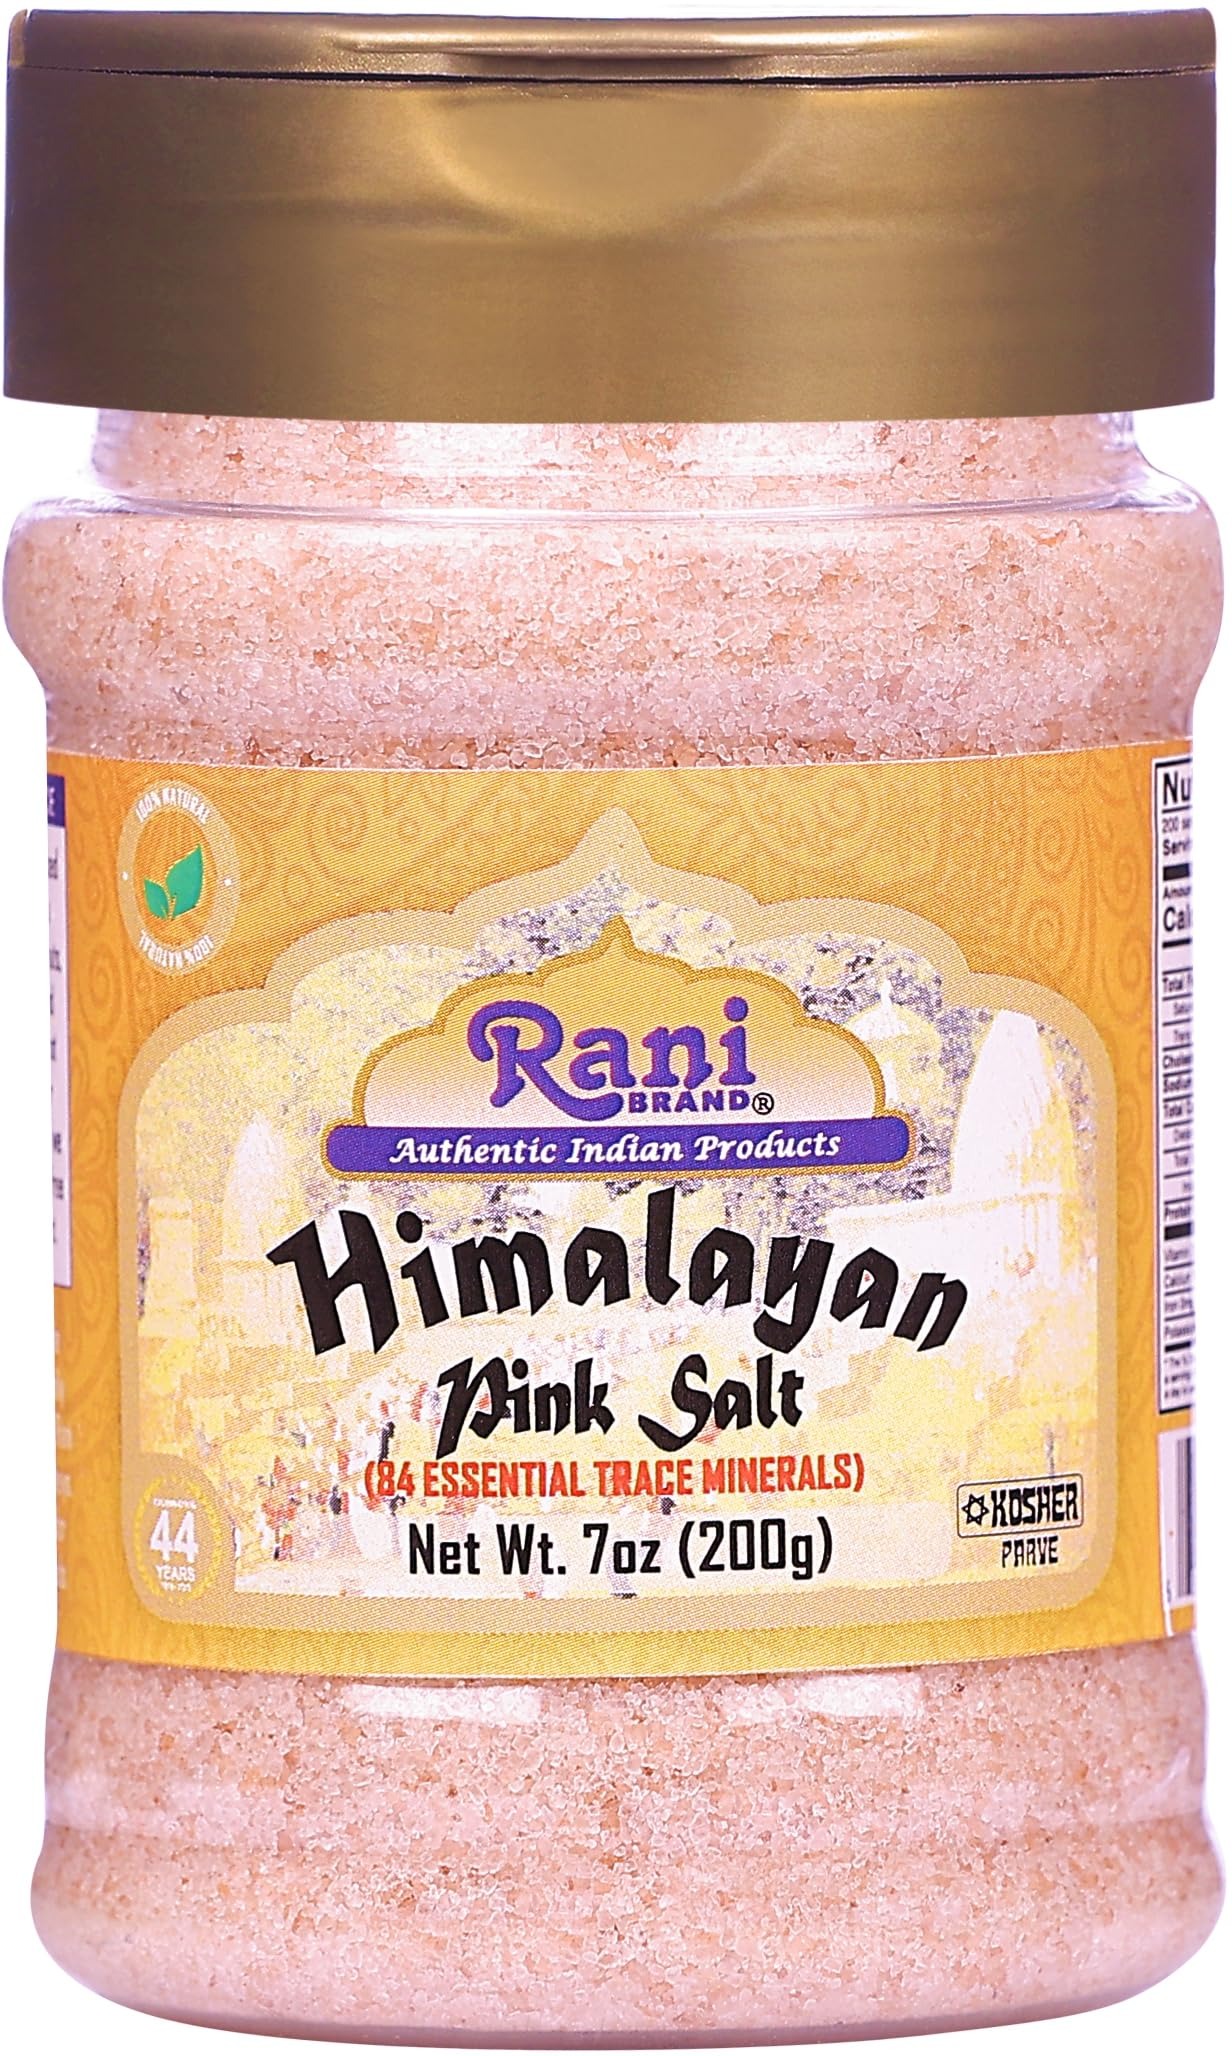
Item Name: Rani Himalayan Pink Salt Powder (84 Essential Trace Minerals) 7oz (200g) PET Jar ~ All Natural | Vegan | Gluten Friendly | NON-GMO | Indian Origin
Bullet Point 1: You'll LOVE our Rani Himalayan Pink Salt Powder by Rani Brand--Here's Why:
Bullet Point 2: ❤️Special Note: Our spices/salts do not have anti-caking or anti clumping agents or other harmful additives, hence with a clump-prone product like black salt, natural clumping will occur. This does not indicate that the product is old or bad, just all natural!
Bullet Point 3: ❤️This Himalayan rock salt has a high sulfur content, which gives it it's flavor and smell. It is commonly used in vegan dishes to replicate an egg flavor. Packed in a no barrier Plastic Jar, let us tell you how important that is when using Indian Spices!
Bullet Point 4: ❤️NOW KOSHER! No Sugar added, GLUTEN Friendly, Non-Irradiated, VEGAN, CHOLESTEROL-Free, NON-GMO 100% Natural, No preservatives or "fillers" & Great Flavor!
Bullet Point 5: ❤️Net Wt. 7oz (200g). Himalayan Pink Salt (Vegan) has been used for centuries both for its unique flavor & digestive properties
Product Description: <b>Himalayan Pink Salt....</b>A Little History! <br> Hand extracted from ancient sea salt deposits deep in the Himalayan Mountains and has been protected by hardened lava for 100 million years. Contains all 84 elements found in your body. May help regulate the water content throughout your body & promote a healthy pH balance in your cells. <br> Special Note: Our spices do not have anti-caking or anti clumping agents or other harmful additives, hence with a clump-prone product like black salt, natural clumping will occur. This does not indicate that the product is old or bad, just all natural! <br><br>Himalayan Pink Salt <br>has been used for centuries both for its unique flavor & digestive properties
Value: 7.0
Unit: Ounce

Price: 7.49